RWD 5

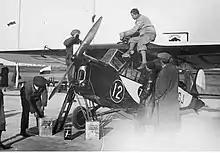
Refuelling during 4th Domestic Touring Aircraft Contest

RWD 5s were mostly used as trainers and sport planes by Polish regional aero clubs. They scored good results in local competitions, starting from 1931, when the prototype won the 3rd South-Western Poland Flight (pilot M. Pronaszko) and the 4th Domestic Touring Aircraft Contest (pilot Franciszek Żwirko). As sport and touring planes, they were later superseded by the RWD 13, and were relegated mostly for training. Three were written off before 1939.